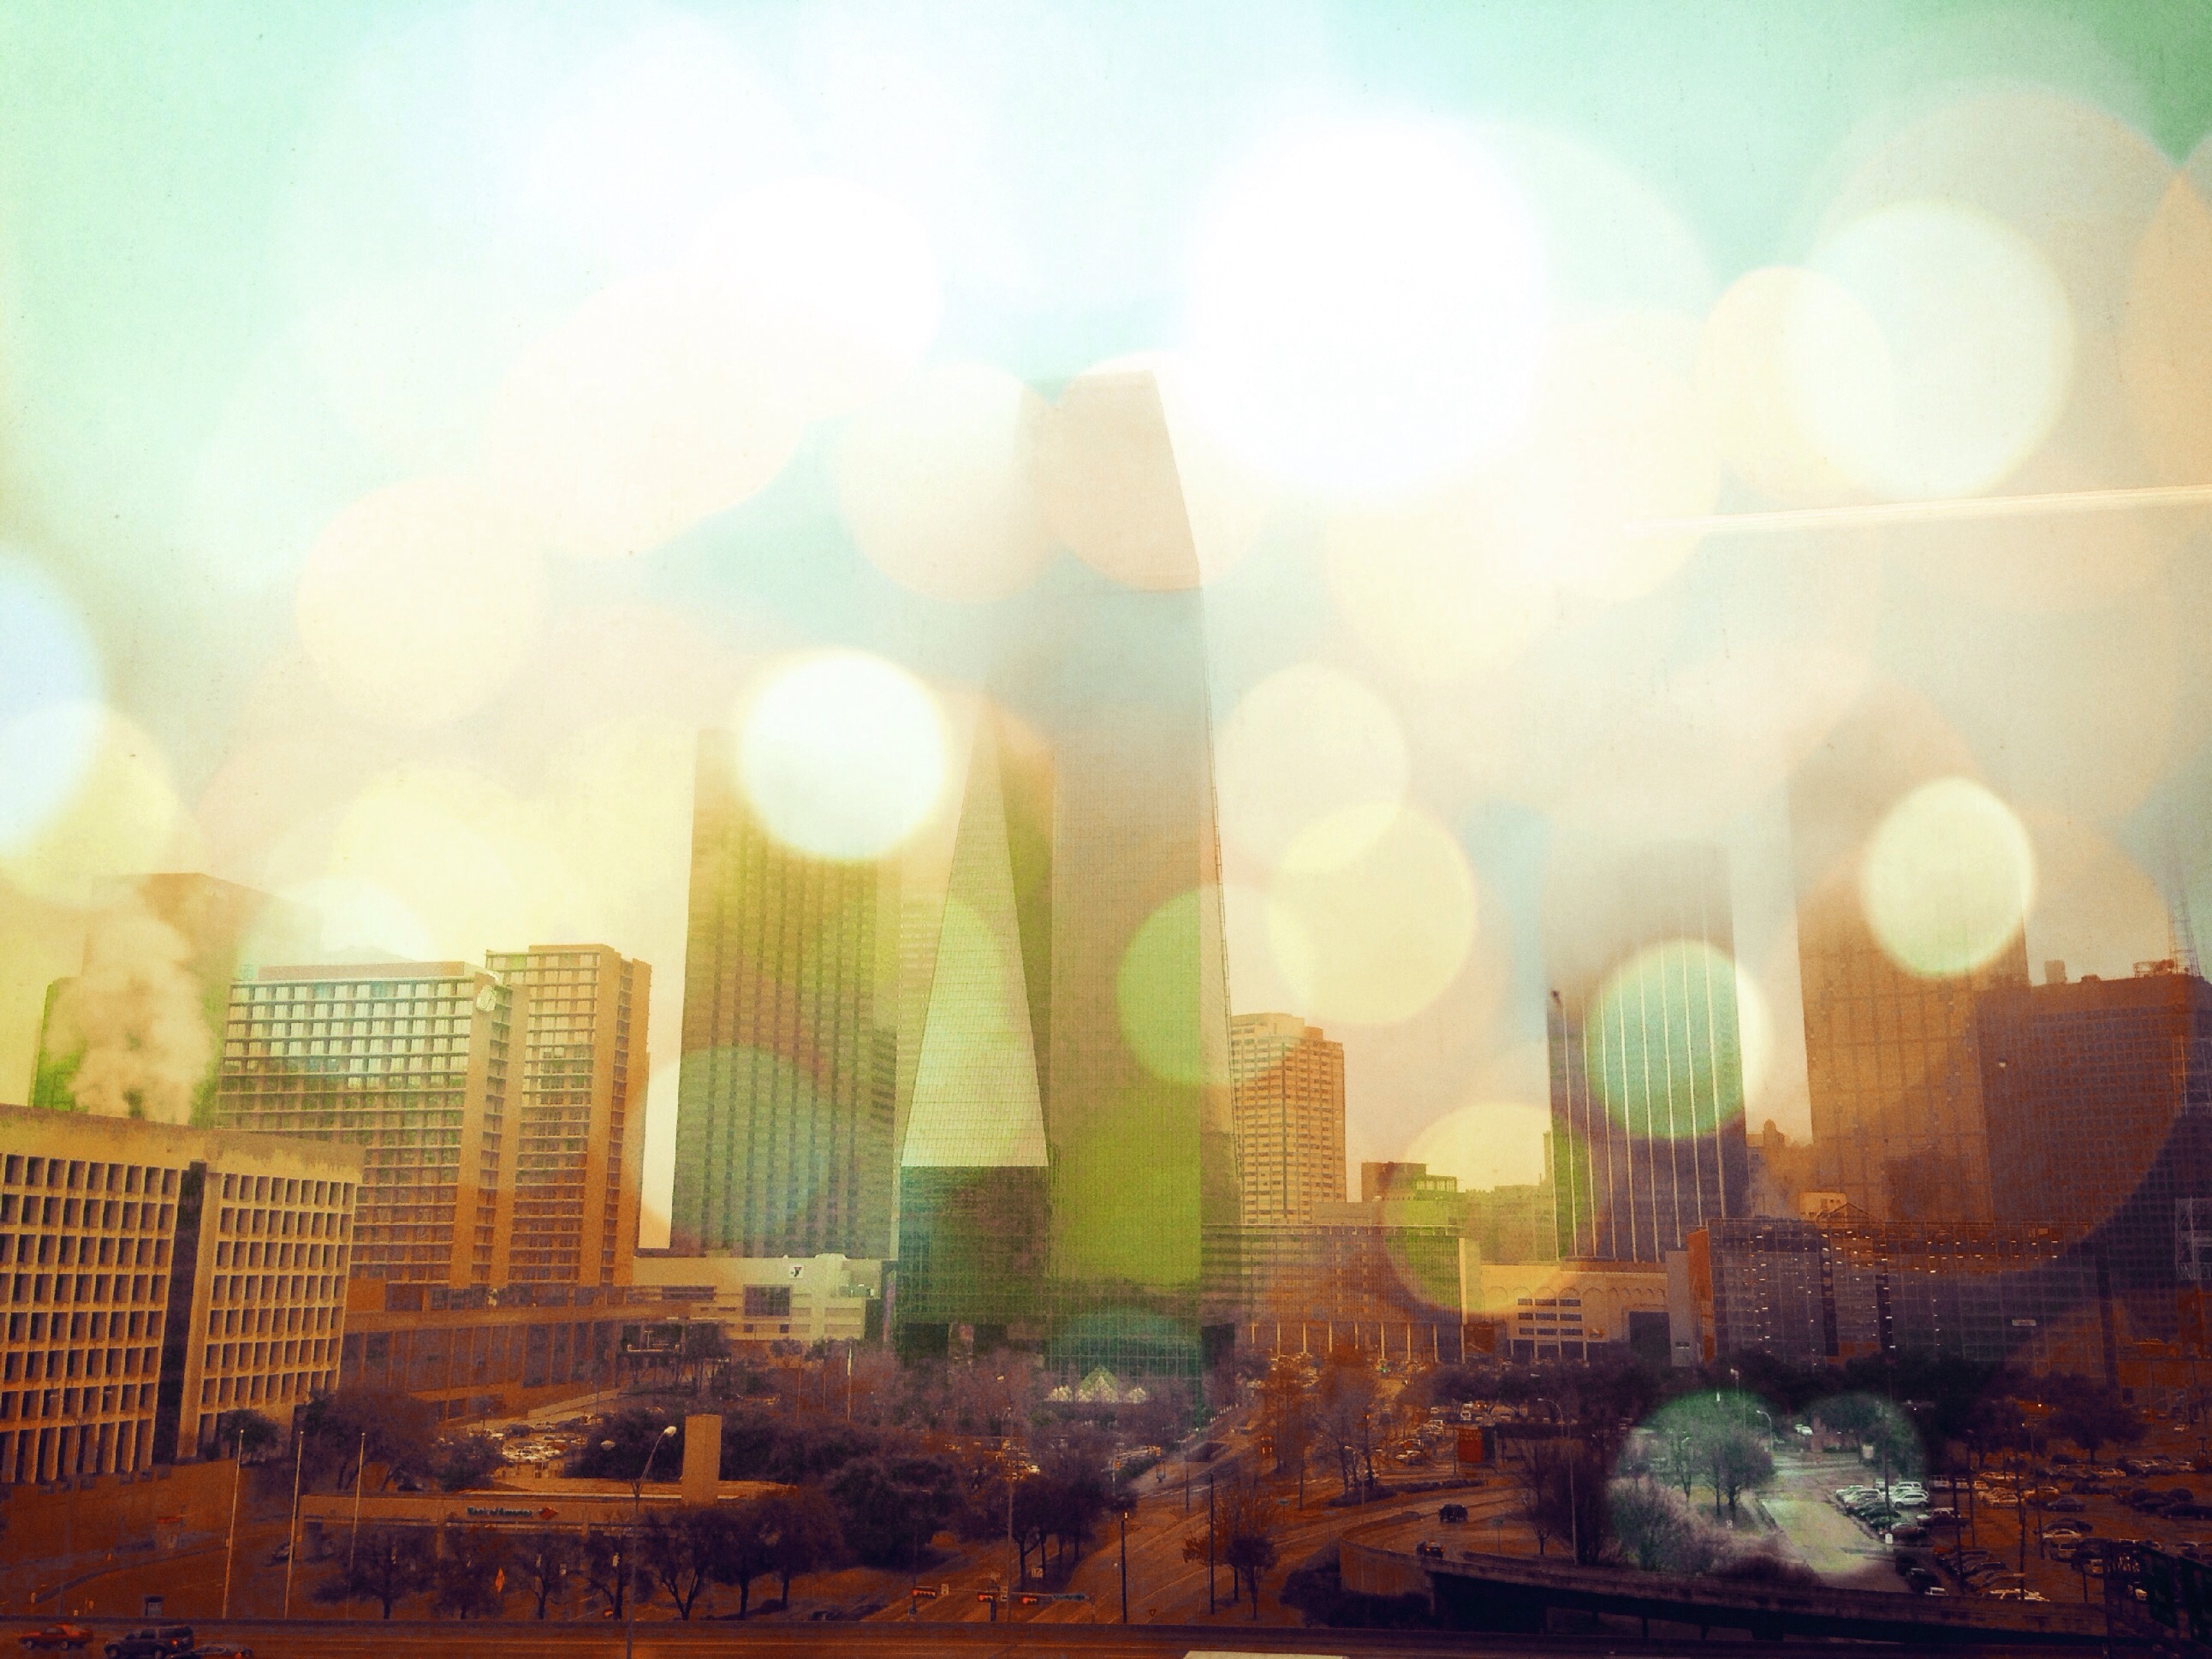
skyline, sunlight, morning, city, skyscraper, cityscape, evening, atmospheric phenomenon, atmosphere of earth